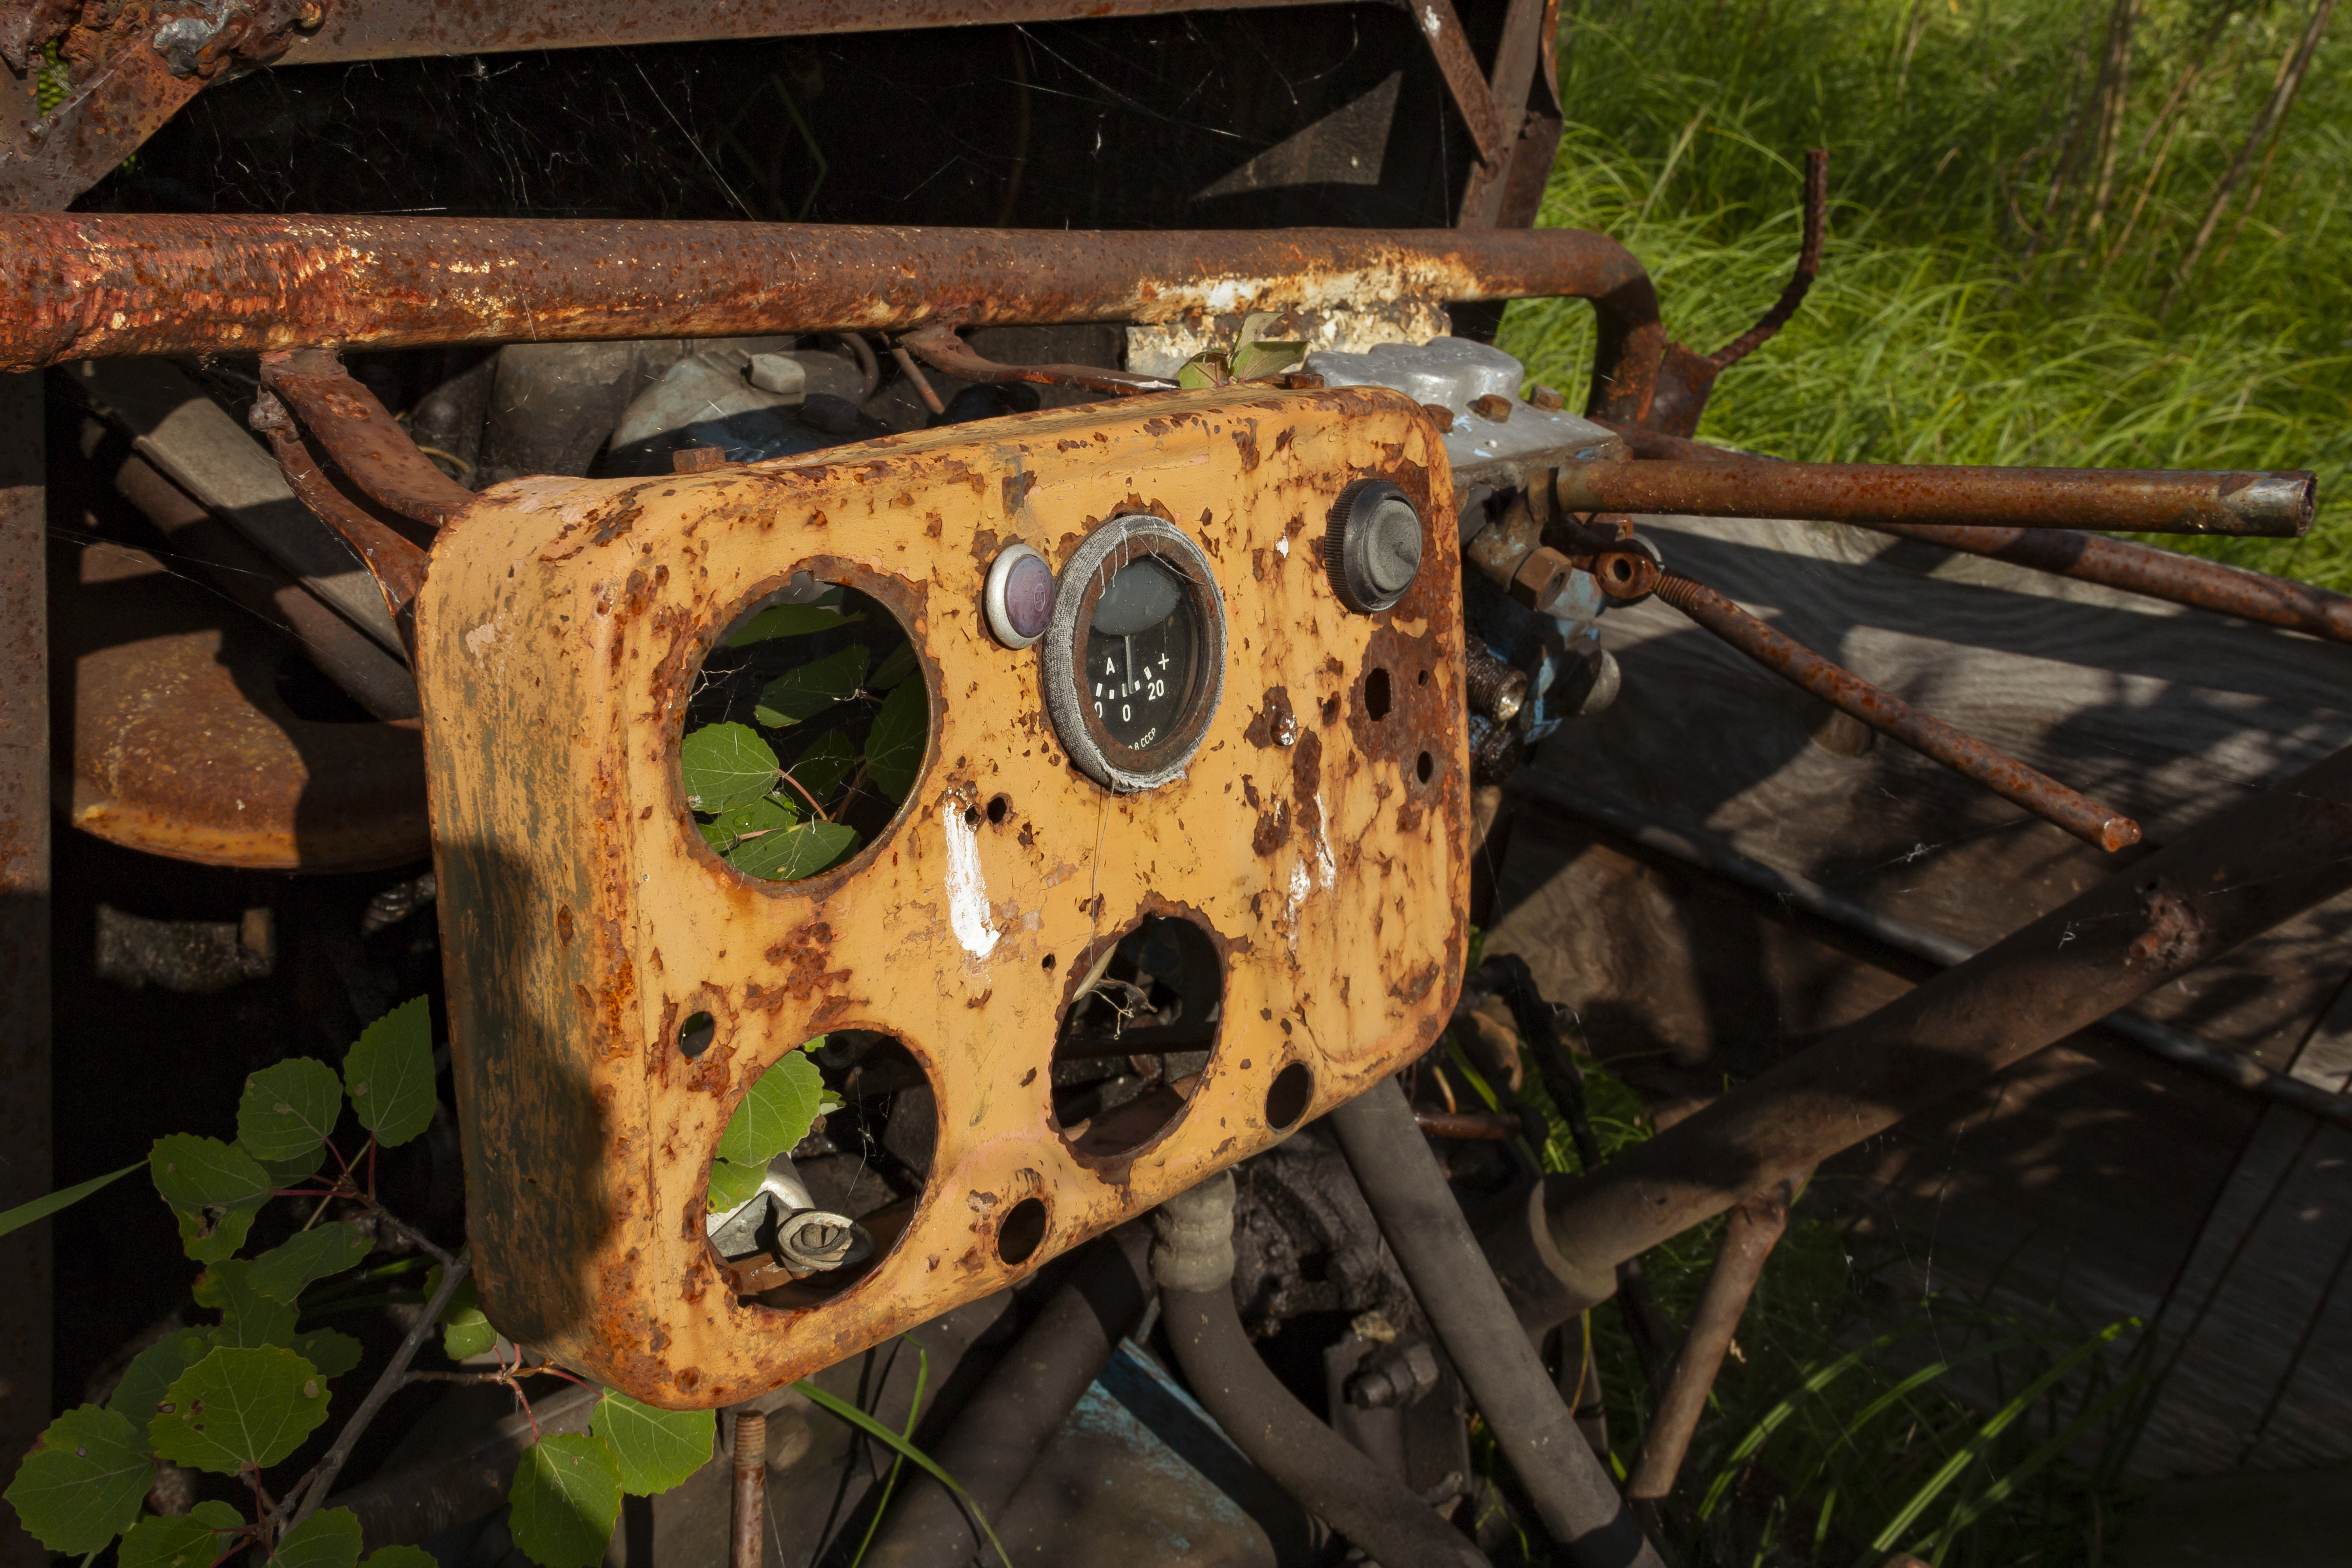
old, broken, headlight, lamp, retro, lantern, tractor, car, rusty, abandoned, rust, metal